Barugh (Great and Little)

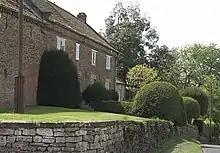
Manor House at Great Barugh

Barugh (Great and Little) is a civil parish in North Yorkshire, England, covering Great Barugh and Little Barugh. Great Barugh is located at a junction on the road between Malton and Kirkbymoorside. Barugh is about west of Scarborough.